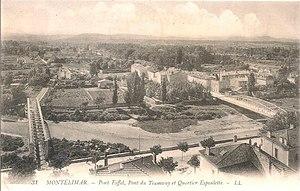
Montélimar - Pont Eiffel, Pont du Tramway et Quartier Espoulette (I.L.)